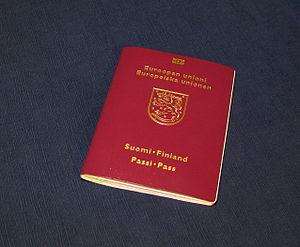
Passeport finlandais Italiano: Passaporto finlandese Hrvatski: Putovnica Finske Русский: Паспорт гражданина Финляндии Türkçe: Finlandiya pasaportu Српски / srpski: Пасош Финске Srpskohrvatski / српскохрватски: Pasoš Finske